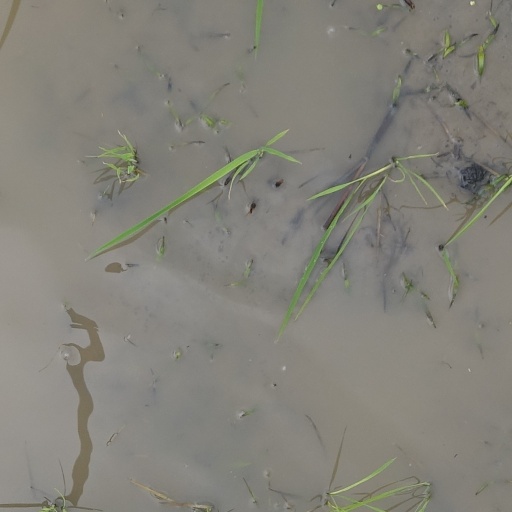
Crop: rice